Villa

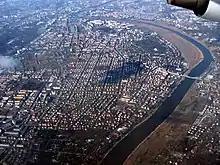
Aerial view of giant "villa colonies" (Villenkolonien) in Dresden, Germany: Gründerzeit quarters of Blasewitz (incl. Tolkewitz and Striesen), Gruna and <a href="http%3A//commons.wikimedia.org/wiki/Category%3AJohannstadt">Johannstadt

The second half of the nineteenth century saw the creation of large "Villenkolonien" in the German speaking countries, wealthy residential areas that were completely made up of large mansion houses and often built to an artfully created masterplan. Many large mansions for the wealthy German industrialists were built as well, such as Villa Hügel in Essen. The Villenkolonie of Lichterfelde West in Berlin was conceived after an extended trip by the architect through the South of England.